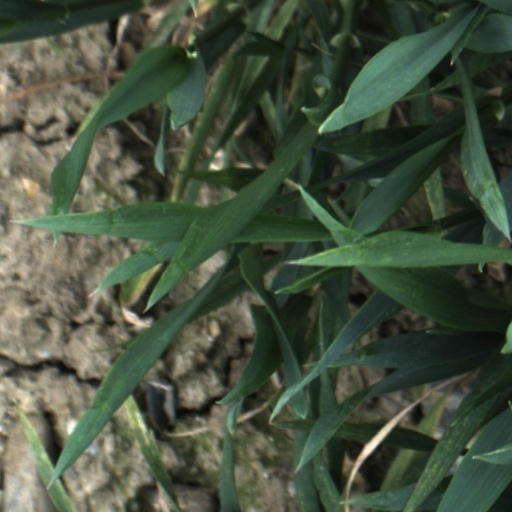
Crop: wheat